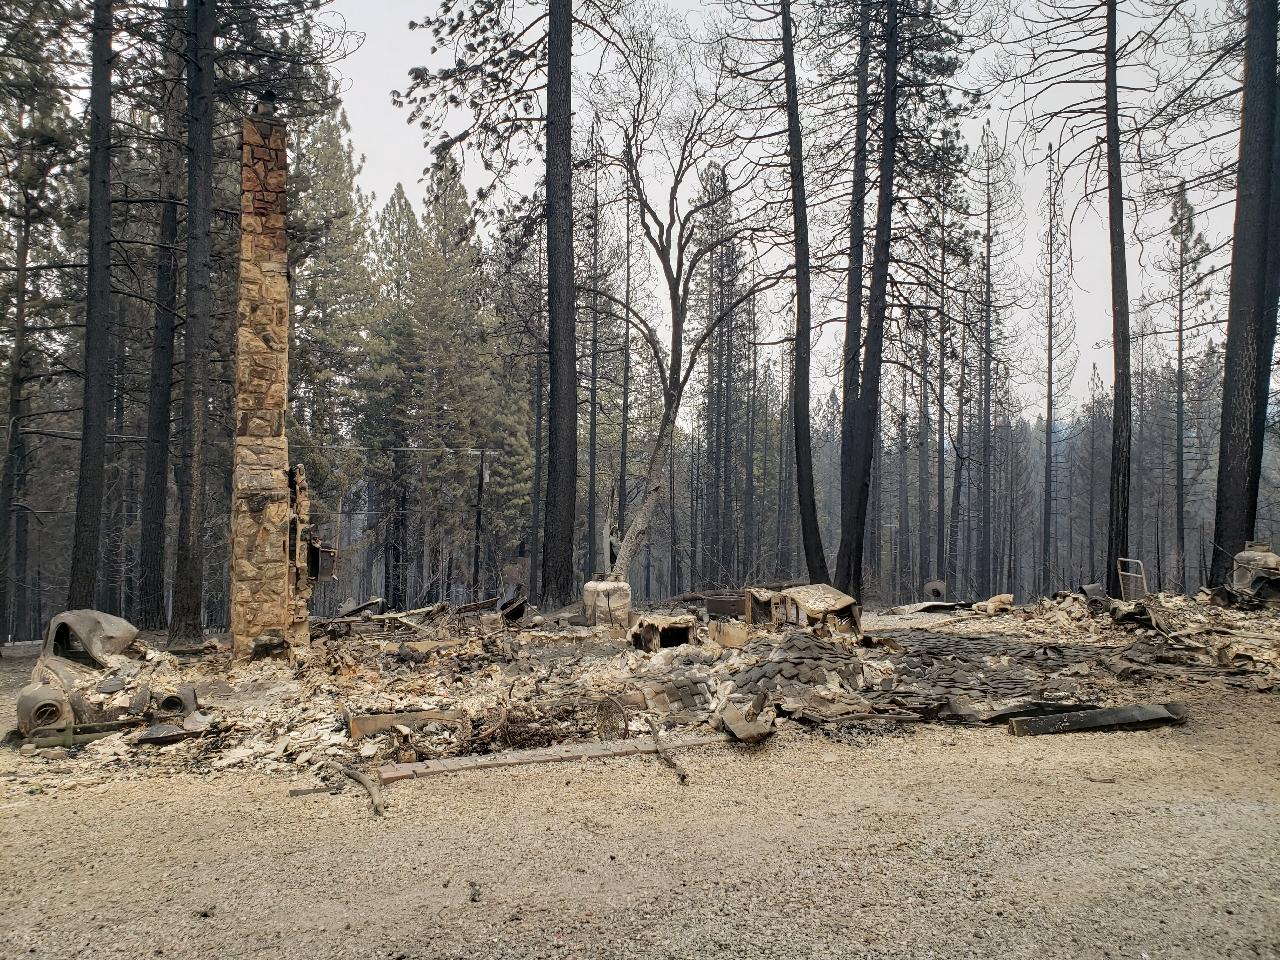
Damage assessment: destroyed